Jim Delahanty

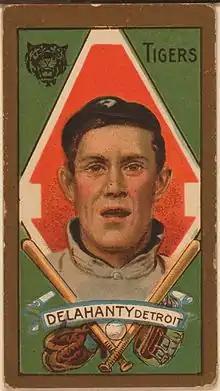
Jim Delahanty baseball card

James Christopher Delahanty (June 20, 1879 – October 17, 1953) was a second baseman in Major League Baseball. He played thirteen seasons with eight clubs: the Chicago Orphans (1901), New York Giants (1902), Boston Beaneaters (1904–05), Cincinnati Reds (1906), St. Louis Browns (1907), Washington Senators (1907–09), Detroit Tigers (1909–12), and Brooklyn Tip-Tops (1914–15).